Emre Tetikel

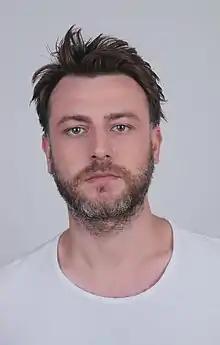
Emre Tetikel in 2020

Emre Tetikel (born 2 August 1985) is a Turkish cinema, television and theater actor, teacher and author. He is best known for his role as "Berk" in the film "Ayakta Kal" and "Şahin" in the TV series "Karagül" in Turkey.